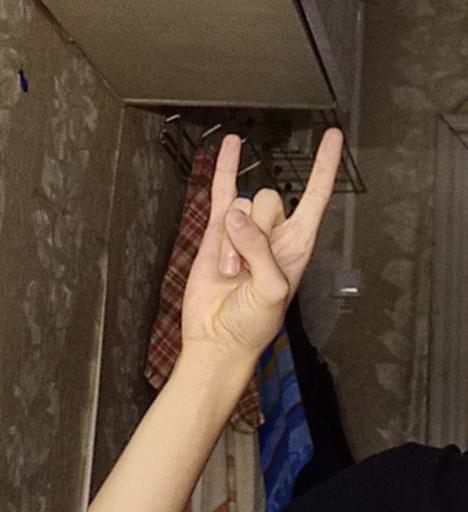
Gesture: rock